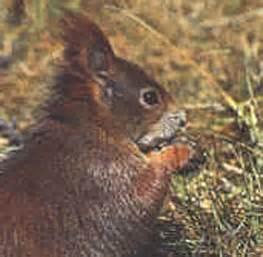
squirrel